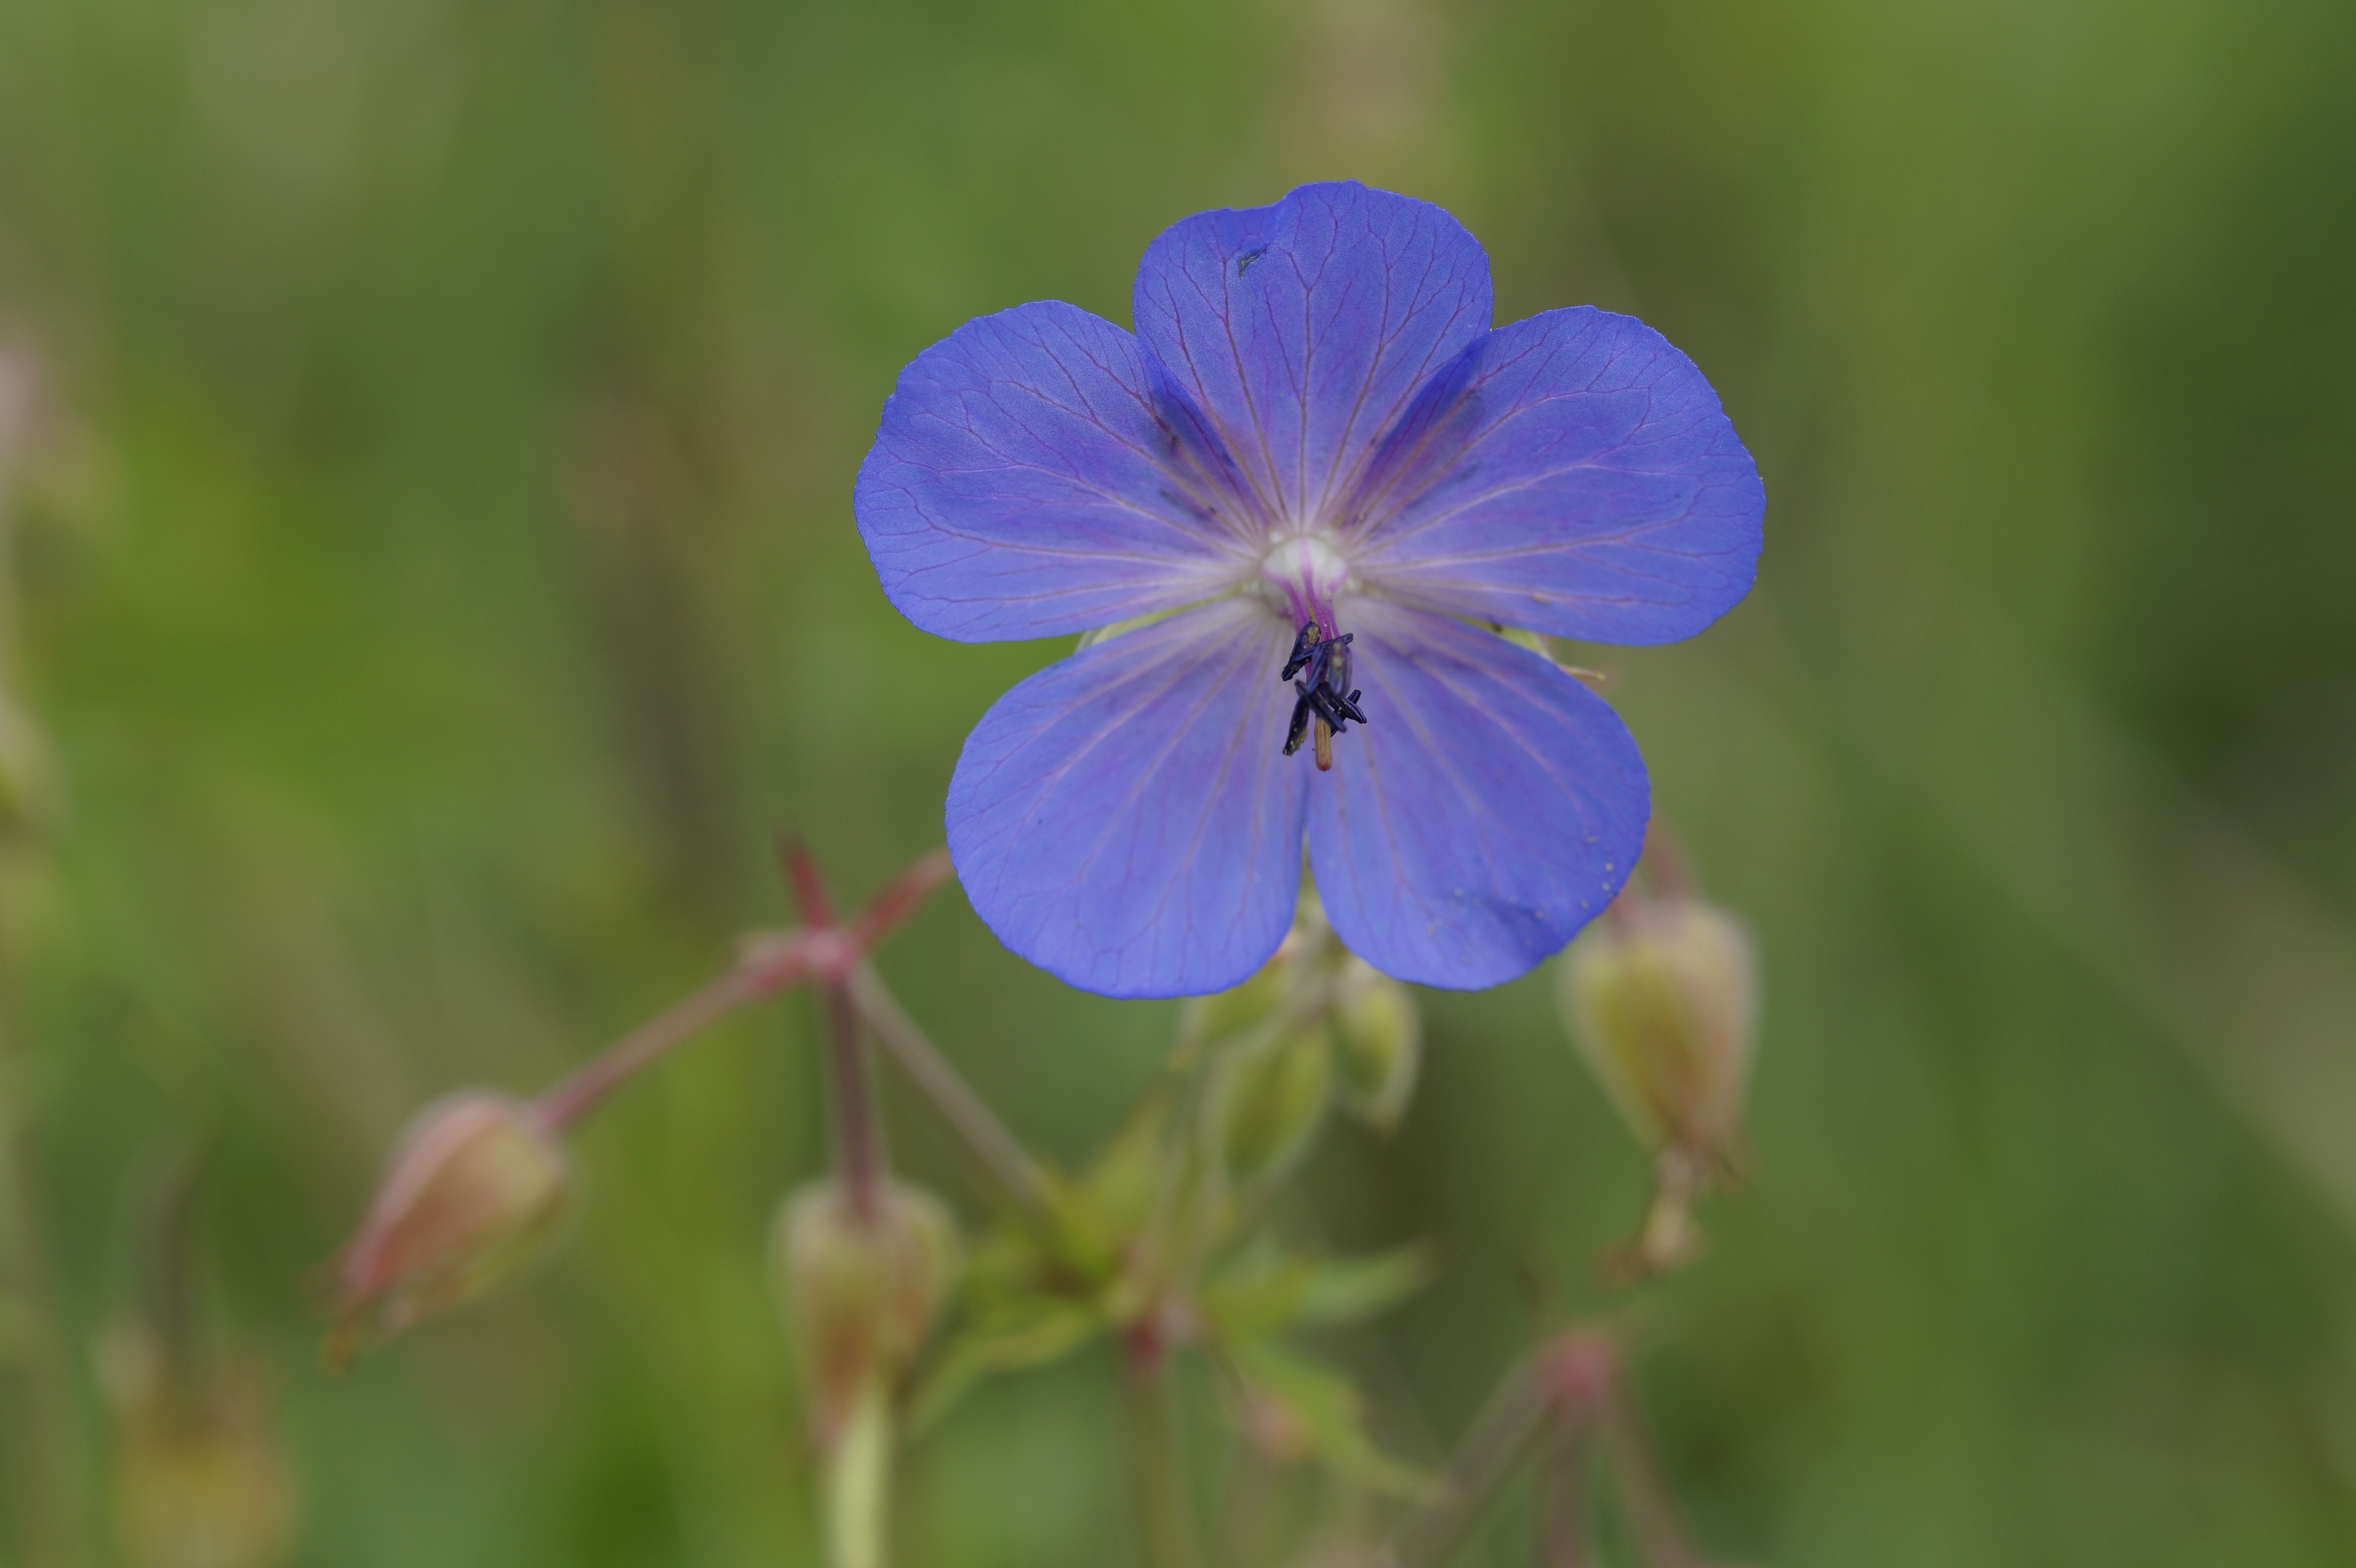
plant, flower, petal, bloom, summer, botany, blue, close, flora, wildflower, pointed flower, geranium, bright, viola, cranesbill, macro photography, blossomed, flowering plant, blue stork beak, annual plant, plant stem, land plant, violet family, dayflower family, geraniales